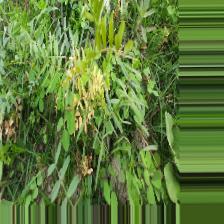
Label: Normal